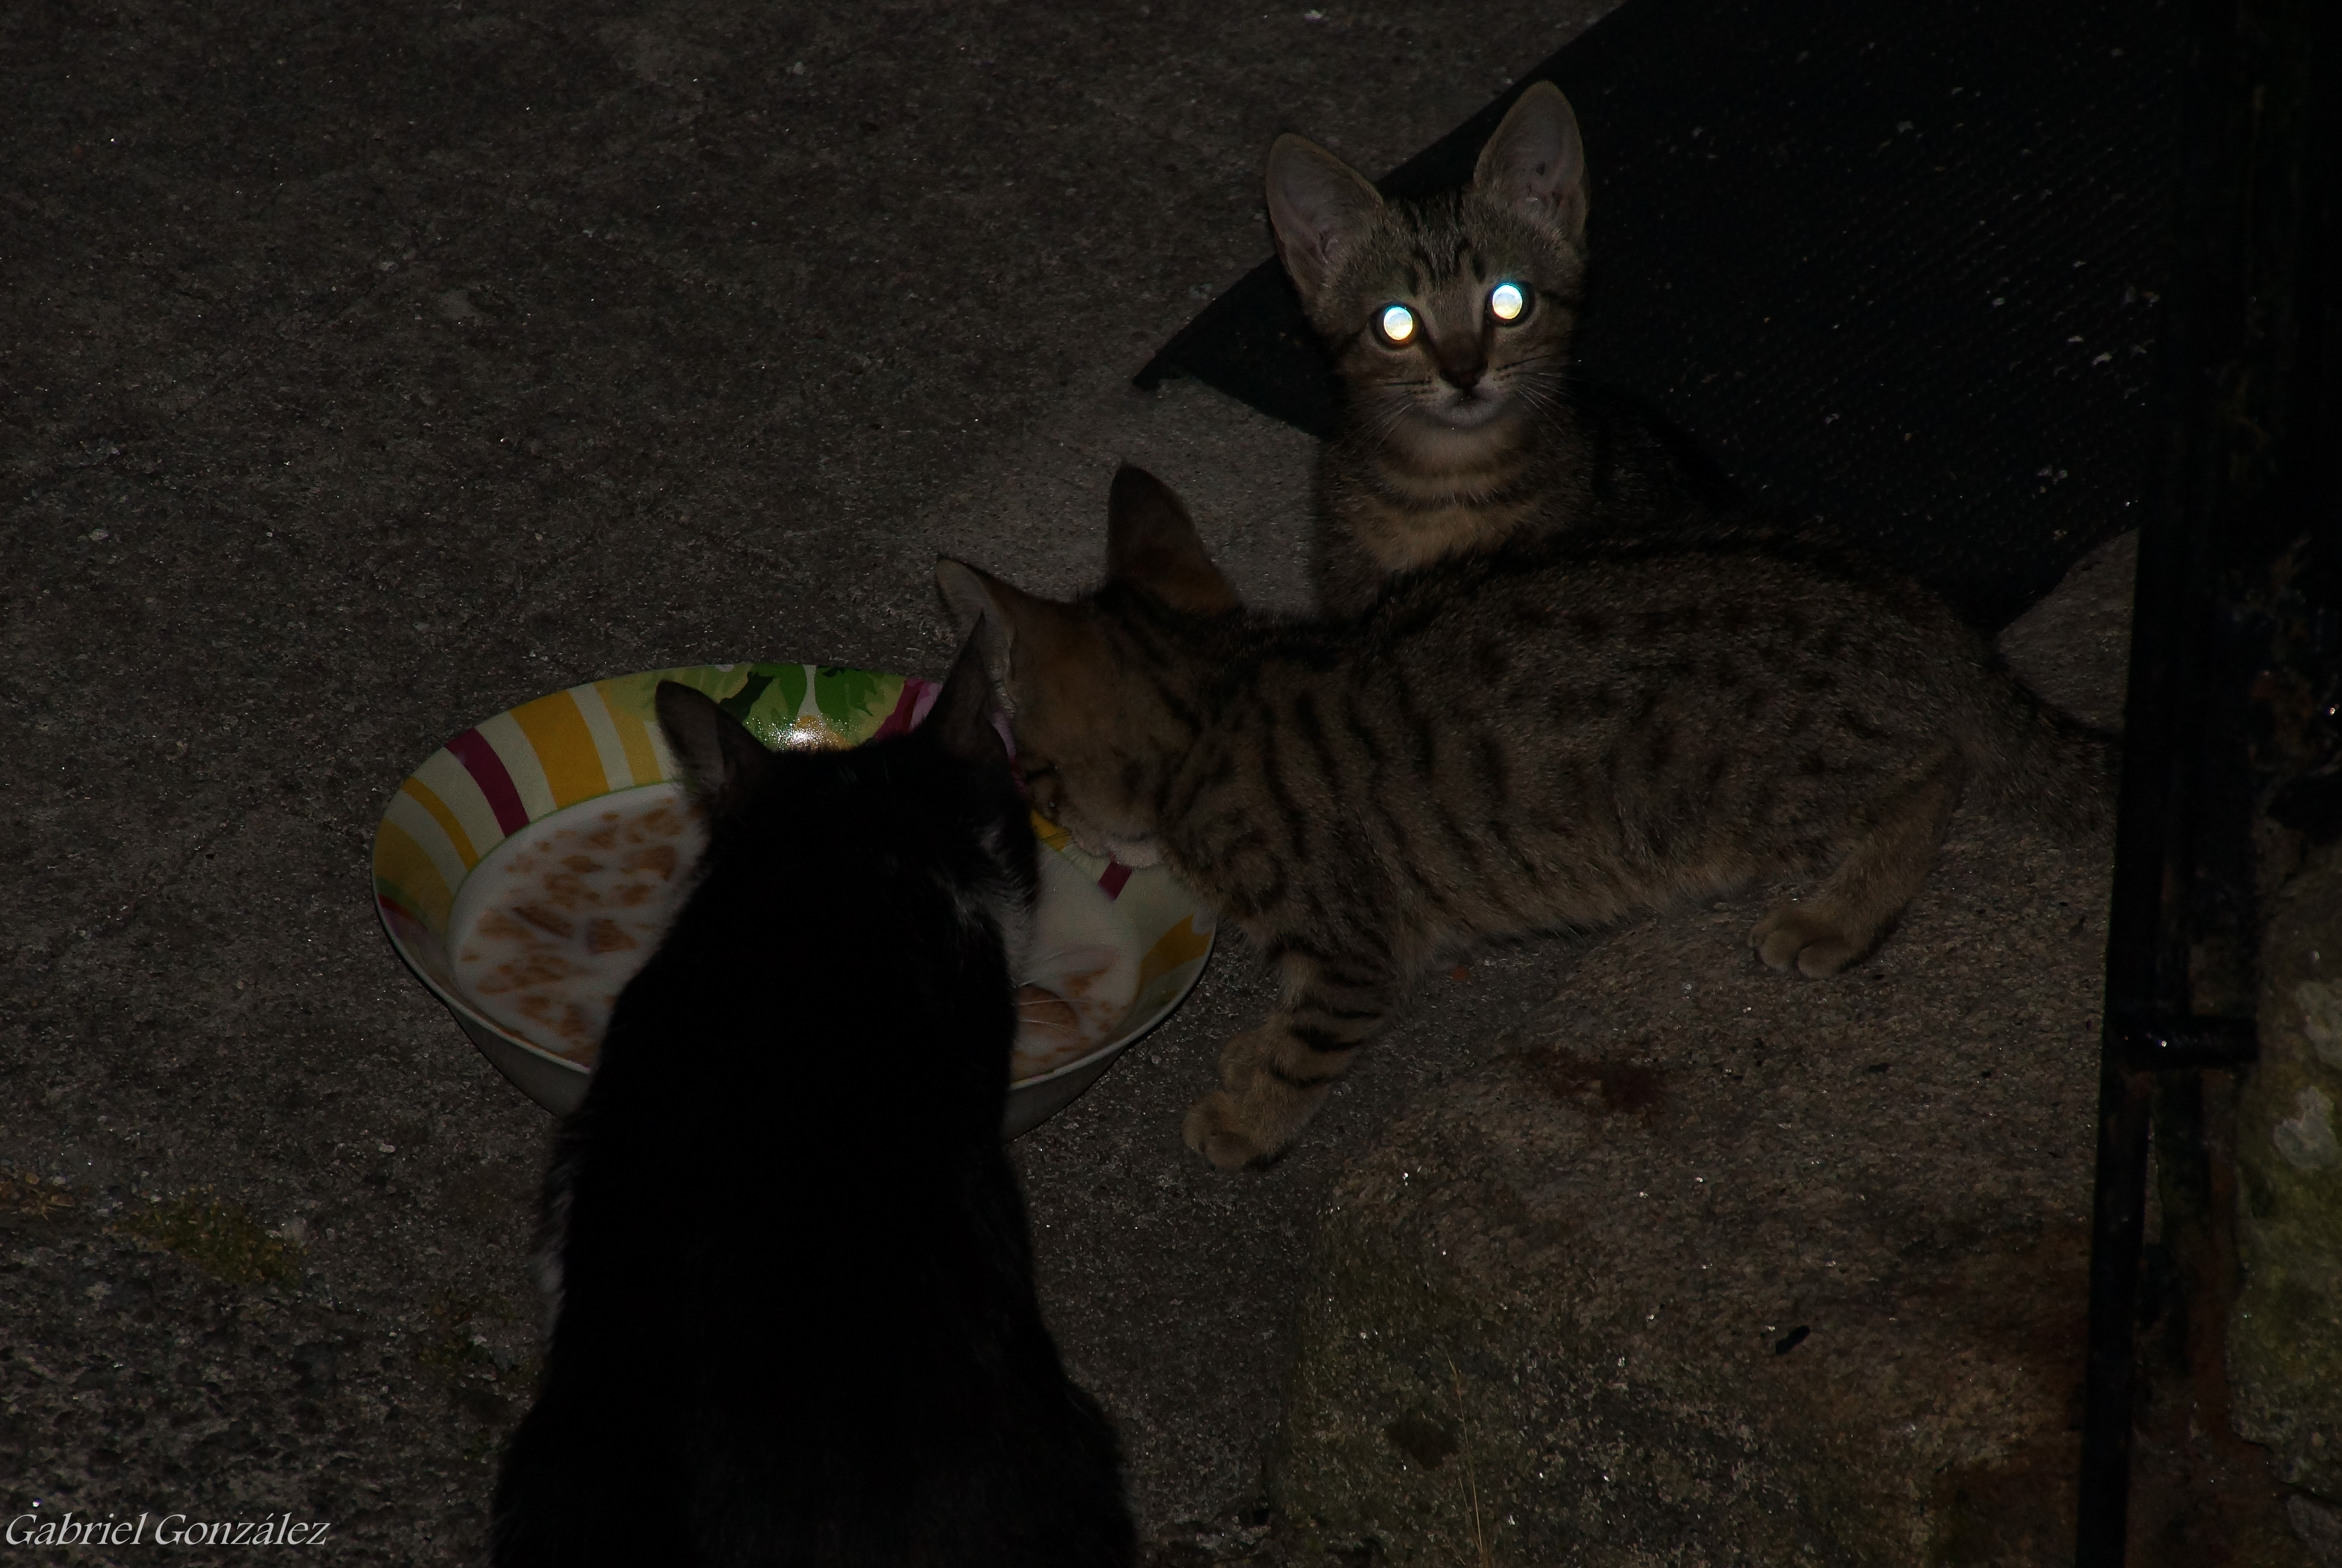
photo, cat, mammal, darkness, black cat, fauna, cats, whiskers, animals, vertebrate, gatos, tamron18270mmpzd, tamron18270, a77, g, ggl1, gaby1, xovesphoto, animales, sonya77, gphoto, gabrielcorua, xelodegalicia, 18270, sonya77v, small to medium sized cats, cat like mammal